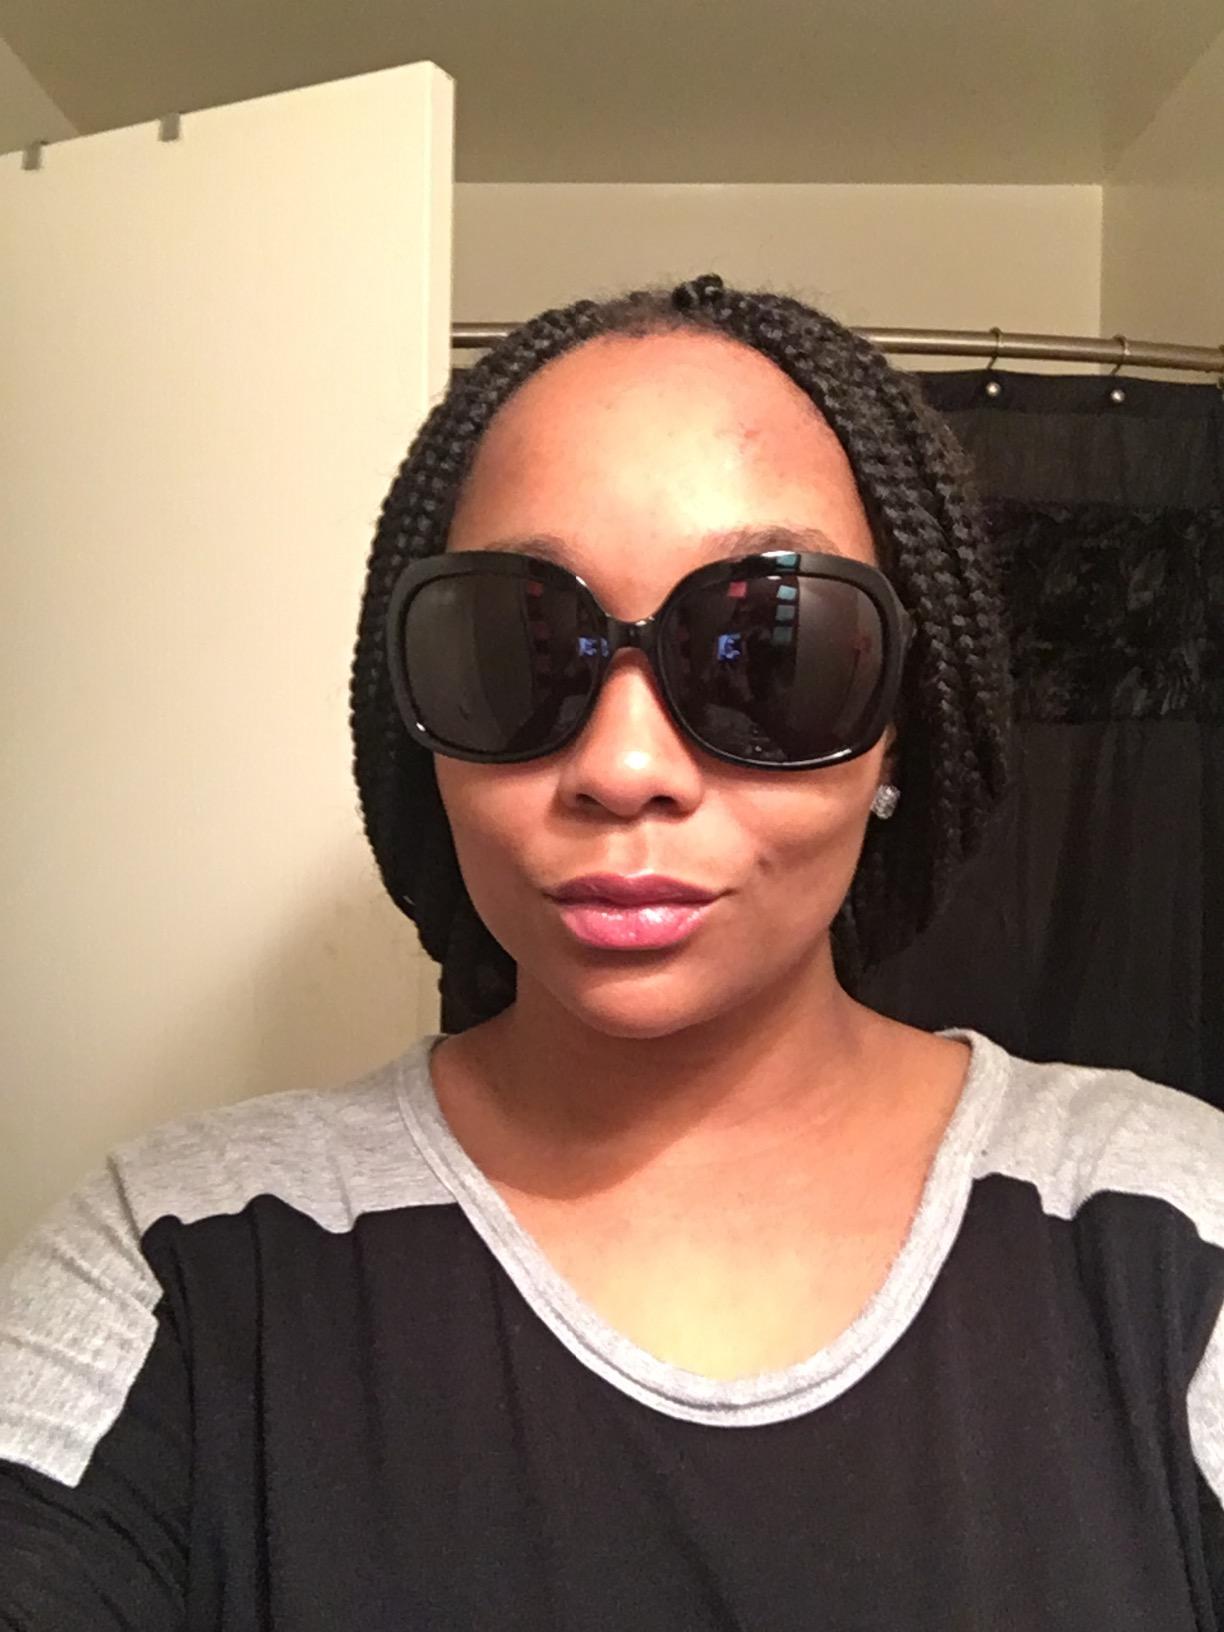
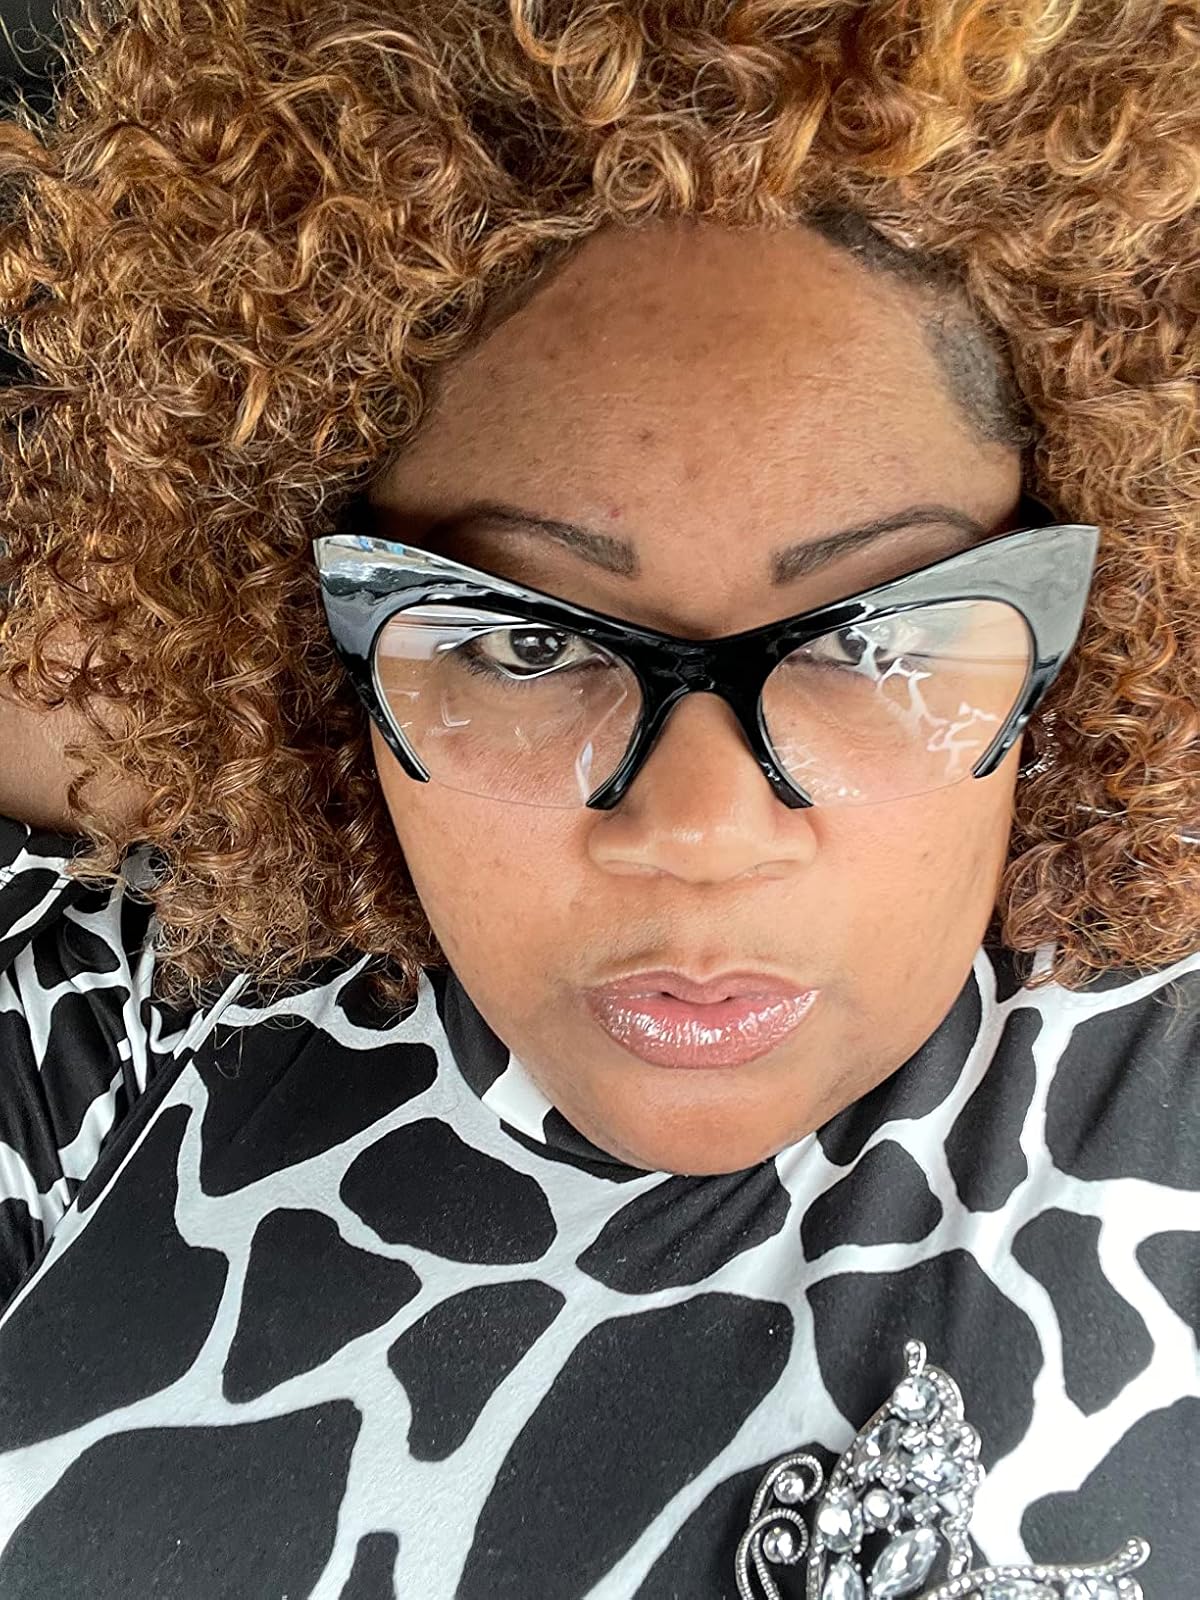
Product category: accessories_sunglasses
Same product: no